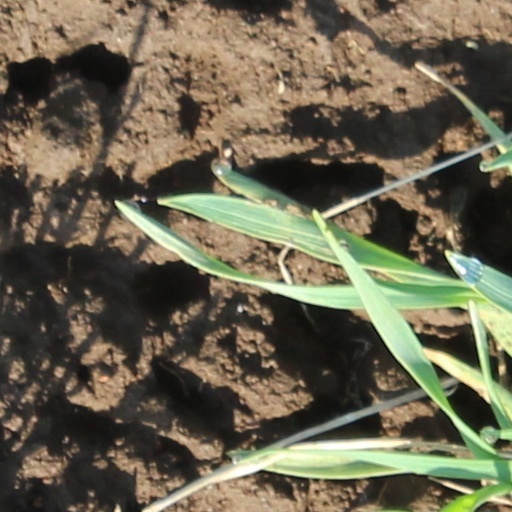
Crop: wheat